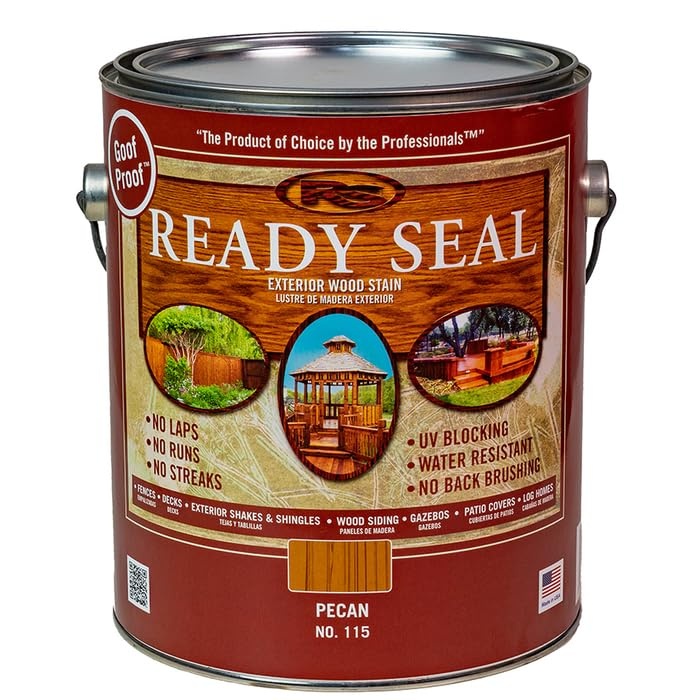
2-Pack of 1 gal Ready Seal 115 Pecan Exterior Stain & Sealer for Wood
Brand: Ready Seal
Brand: Ready Seal Features: No Laps, Runs or Streaks No Back Brushing Required No Cracking, Chipping, Flaking or Peeling Can withstand rain within minutes of application Easy Maintenance - No sanding or stripping required for reapplication Details: Ready Seal Stain and Sealer for Wood is an oil‐based, semitransparent stain and sealer in one. It is a unique blend of oils, quality resins and finely ground pigments that penetrate deeply to protect and preserve the wood from the elements. Ready Seal semi‐transparent stains enhance the natural beauty of the wood by reacting with its natural characteristics and allowing the texture and grain of the wood to remain visible. Ready Seal may be used on any exterior wood project. Ready Seal is effective on all types of wood and shows excellent results on premium‐grade lumbers, including Western Red Cedar, Douglas Fir, Cypress, Spruce and Redwoods. **This product may be subject to VOC shipping regulations.** **Price includes PaintCare fee in the following states: CA, CO, CT, DC, ME, MN, NY, OR, RI, VT, WA** Part Number: 115 model number: 115
Category: Hardware > Building Consumables > Painting Consumables > Stains